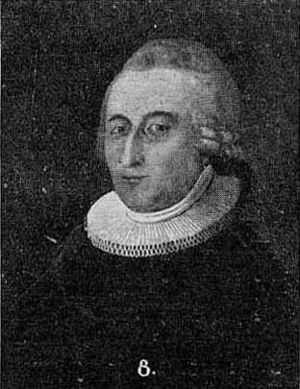
Johan Michael Keyser
Johan Michael Keyser.
Johan Michael Keyser var en norsk biskop. Han var far til universitetshistorikeren Fredrik Wilhelm Keyser, historikeren Rudolf Keyser og teologen Christian Nicolai Keyser, samt onkel til fysikeren og kemikeren Jens Jacob Keyser.